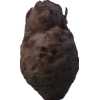
Label: celery